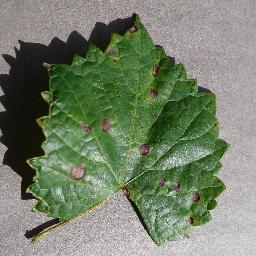
Label: Grape___Black_rot